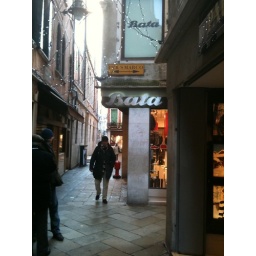
The best street sign in all Venice!